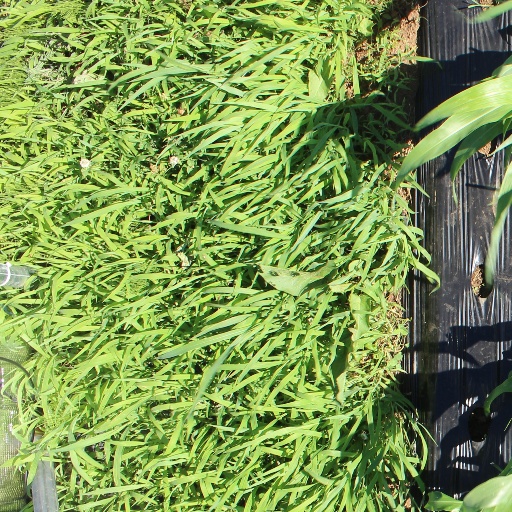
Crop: sorghum